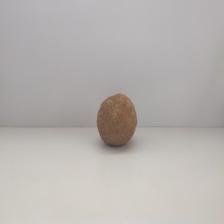
Size: Spoiled